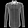
Label: Shirt